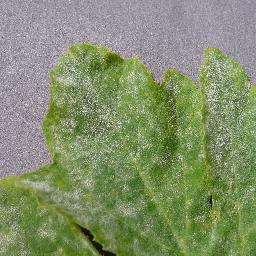
Label: Squash___Powdery_mildew